Tragedy of Otranto

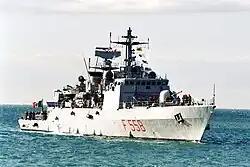
The Italian Navy corvette "Sibilia"

The incident happened on 28 March 1997 in the Strait of Otranto when the "Sibilia" of the Italian Navy collided with the Albanian ship "Kateri i Radës", which had left from the Albanian port city of Vlorë with 142 people on board. The "Sibilla" sought to stop and inspect the ship suspected of containing irregular migrants. The vessel instead ended up colliding with the ship and sinking it. According to Italian authorities, there was no intention to cause the collision. The "Zefiro" first approached and identified the "Kateri i Radës" as a motorboat with approximately 30 civilians on board. The motorboat continued toward Italy even though a stop order was issued by the "Zefiro". This happened around 4:30 PM, near the Albanian island Sazan. "Sibilia" then took over the operation and during its maneuvers, the Italian ship caused the "Kateri i Radës" to turn which resulted in subsequent deaths. After the Albanian ship was capsized, the "Sibilia" allegedly left and came back approximately 20 minutes later. The bodies of at least 52 who died were recovered. The total number of dead may be as high as 83. The survivors were taken to the Apulian port of Brindisi, where they arrived at 2:45 AM. They were then put on a bus and taken to an immigration center to be identified. On 29 and 30 March 1997, news of the disaster made it to the first page of major Italian newspapers, relating the sense of the gravity of the incident, which reported it as either a collision or a ramming. 31 March was a day of mourning in Albania.